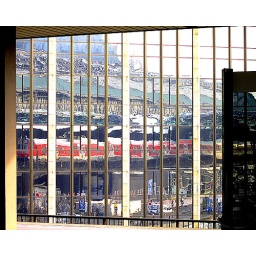
Reflections in the mirror wall installed at the station.